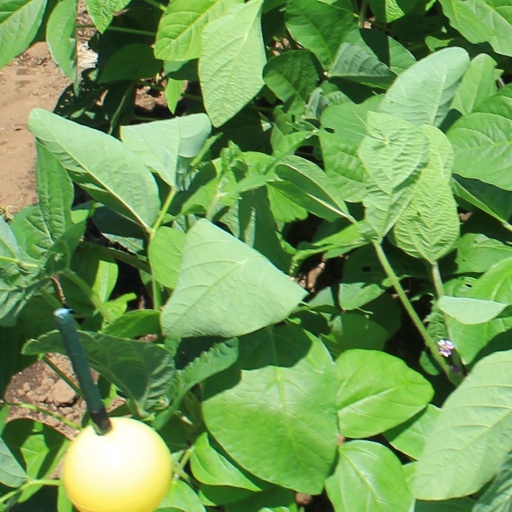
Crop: soybean